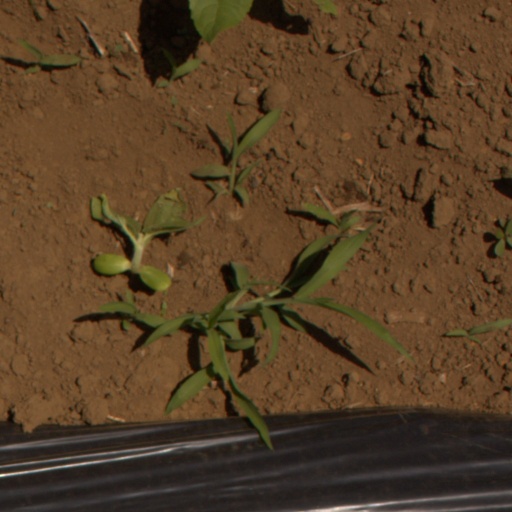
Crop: Jerusalem artichoke